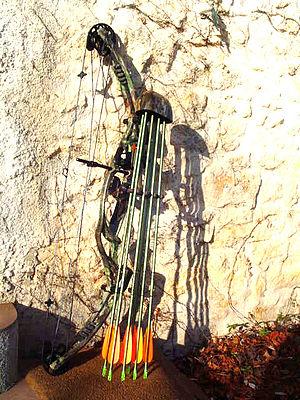
Arc à poulies avec carquois pour la chasse
L'arc est une arme de trait destinée à lancer des flèches. Il est constitué principalement d'une pièce courbe flexible qui emmagasine et restitue l'énergie comme un ressort, et d'une corde qui permet l'armement de l'arc, puis la transmission de l'impulsion à la flèche lors de la détente. L'entraînement à l'usage de cette arme, à un niveau amateur ou professionnel, est appelé le tir à l'arc ou, anciennement, l'archerie. Un homme qui tire à l'arc est un archer, une femme est une archère. Le mot « archer » désignait autrefois un combattant dont l'arc était l'arme principale. L'arc a été massivement utilisé comme arme de guerre dès la Préhistoire et a conservé une grande importance en tant qu'équipement militaire jusqu'à l'époque moderne, où il est surpassé par les armes à feu. Pendant le Moyen Âge européen, la célèbre bataille de Crécy illustra l'importance du rôle des archers gallois équipés de longbow. Durant toute sa période d'utilisation, l'arc est aussi largement utilisé pour la chasse. De nos jours, le mot d'archer ou d'archère désigne des personnes pratiquant le tir à l'arc dans un but sportif et non plus militaire.